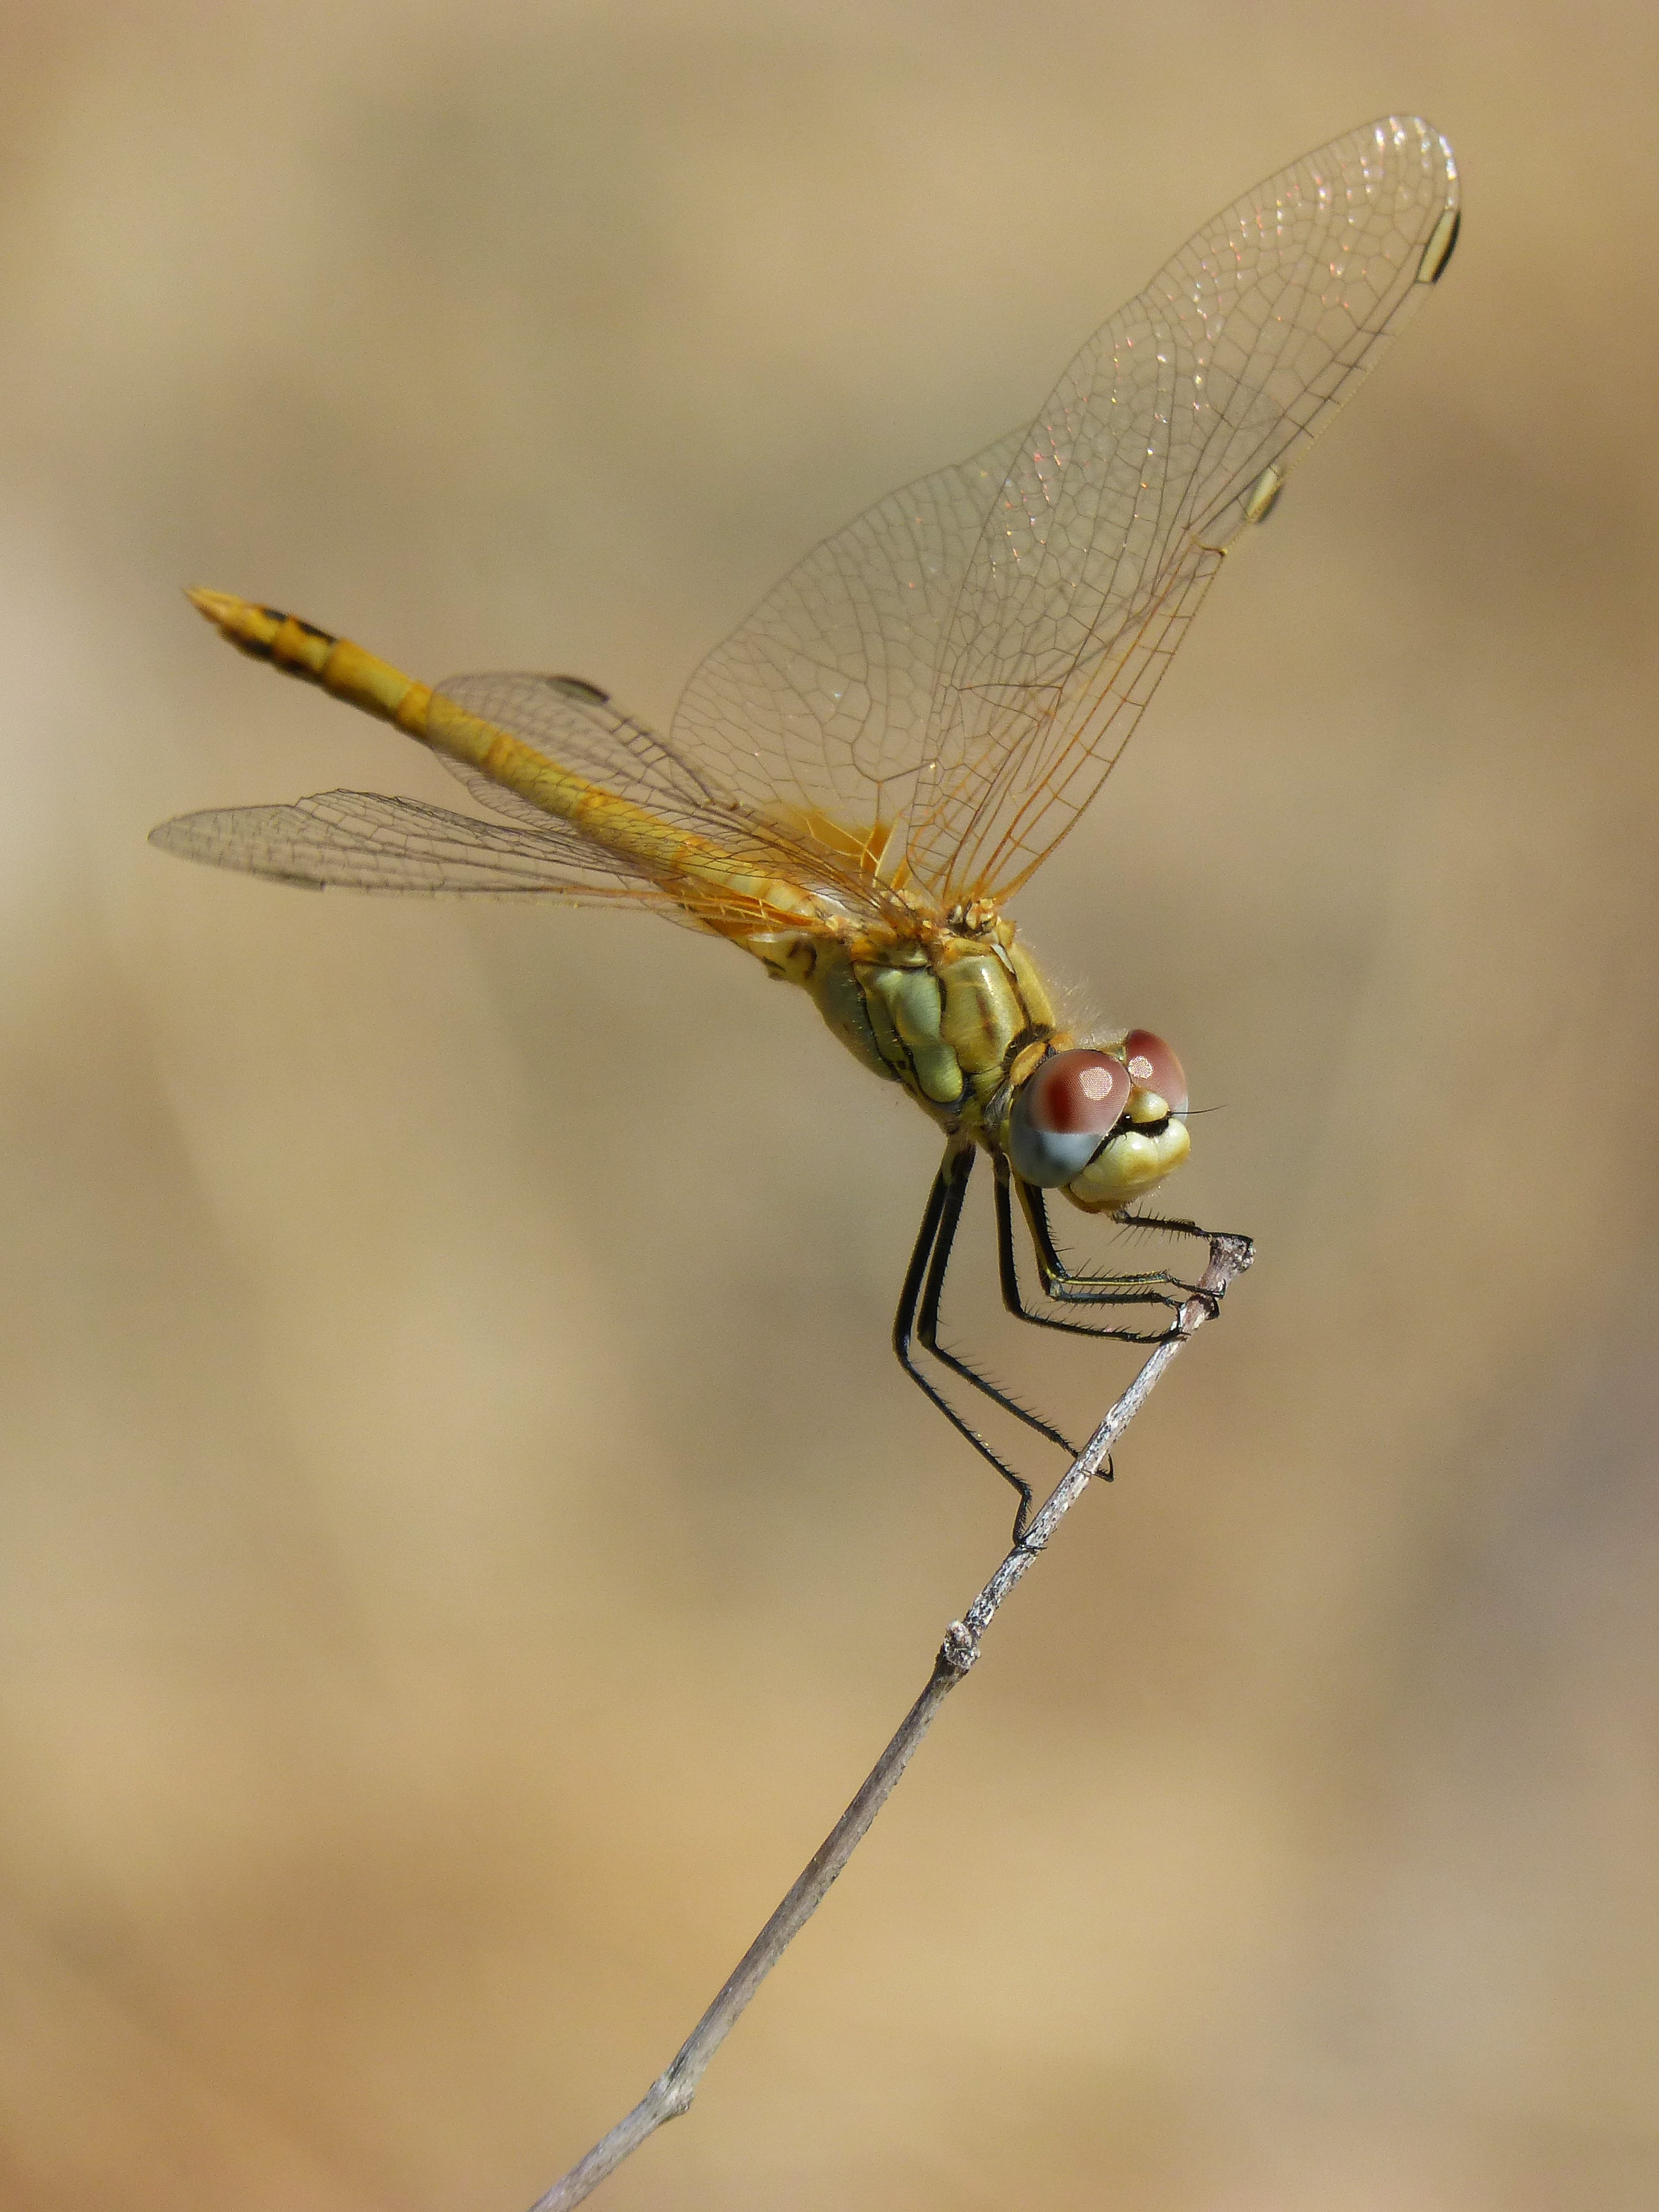
branch, wing, photography, insect, fauna, invertebrate, close up, dragonfly, detail, damselfly, macro photography, arthropod, sympetrum striolatum, winged insect, odonato, plant stem, dragonflies and damseflies, net winged insects